Glutinous rice

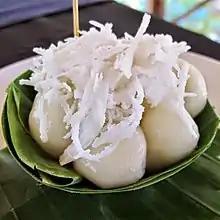
"Num ple aiy", dumplings made from glutinous rice, palm sugar and coconut

In Cambodian cuisine, glutinous rice is primarily used for desserts and is an essential ingredient for most sweet dishes, such as "ansom chek", "kralan", and "num ple aiy".